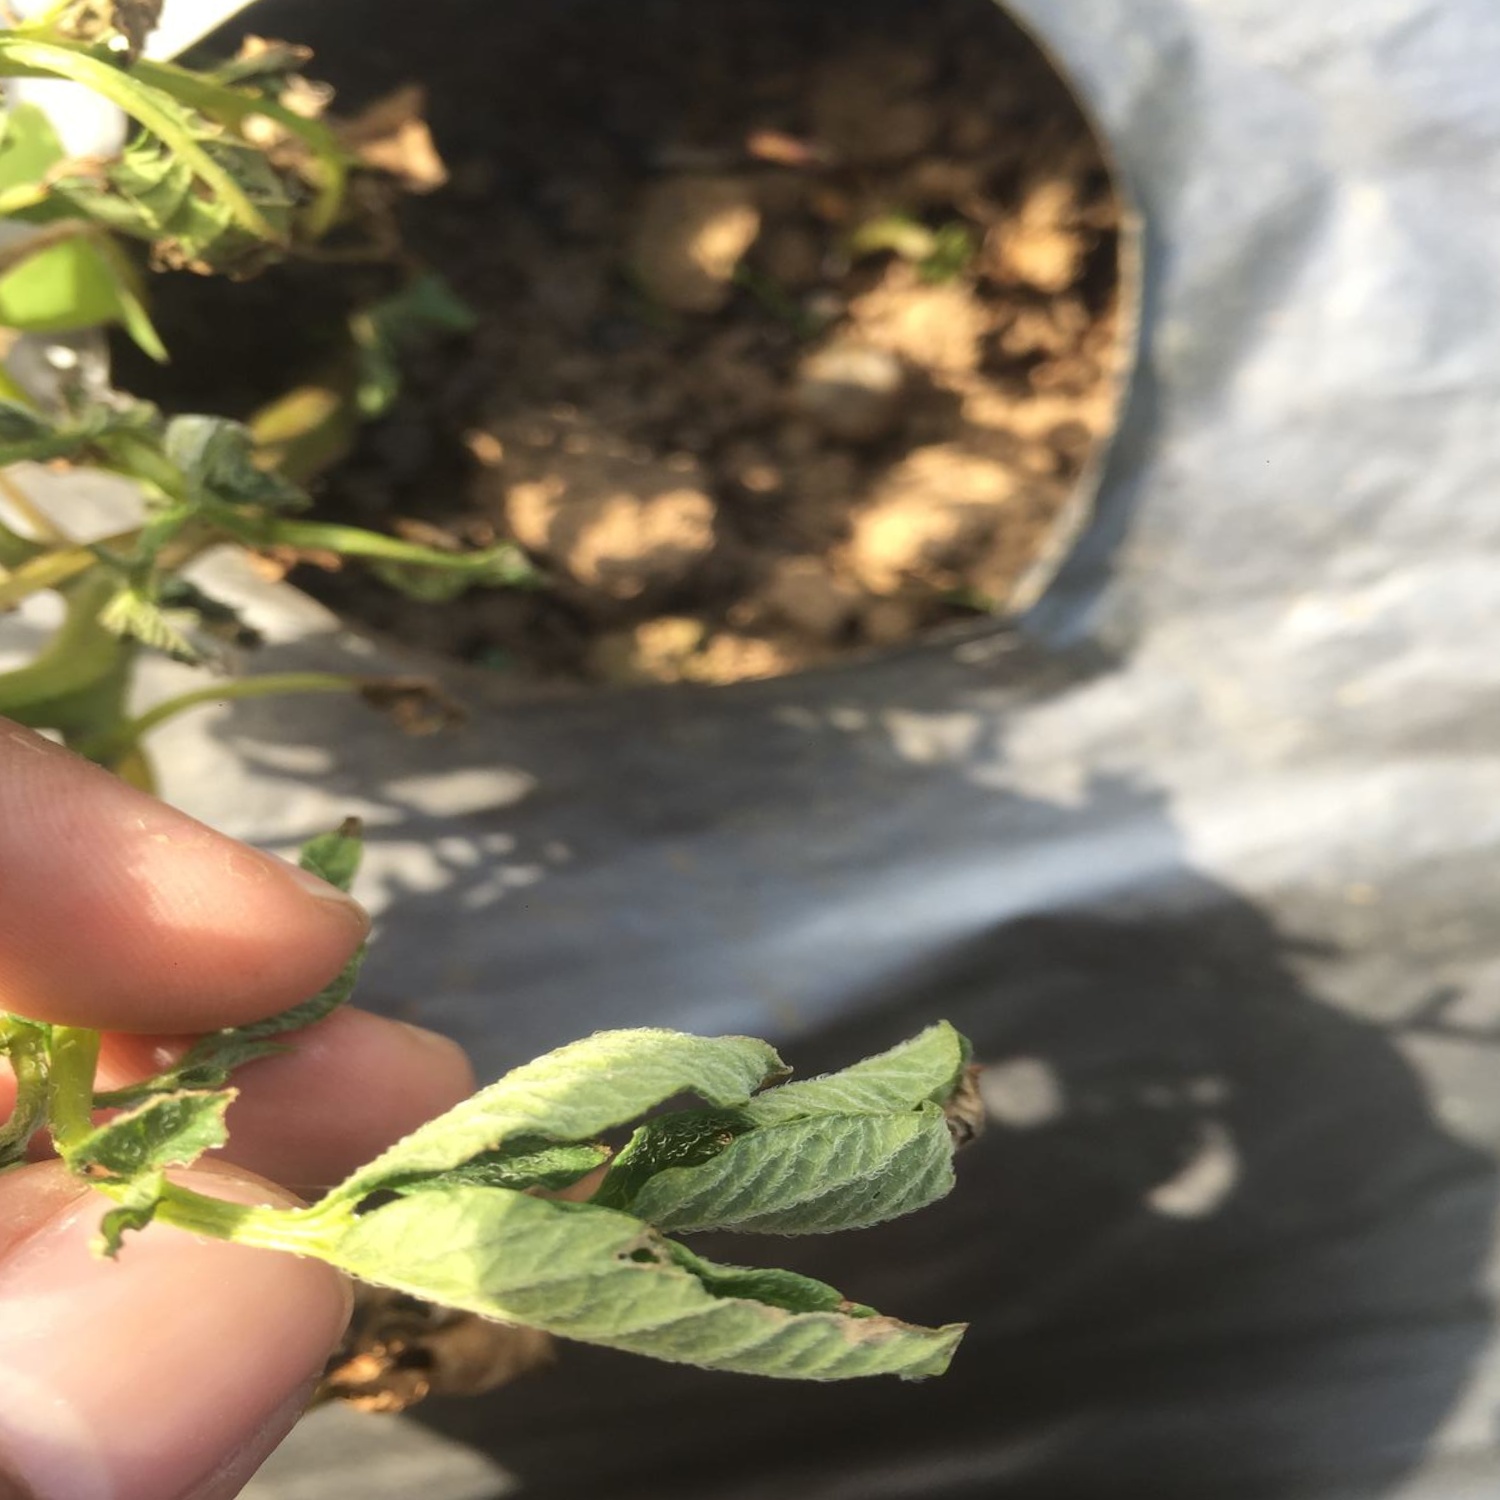
Etiqueta: Pudricion_Parda